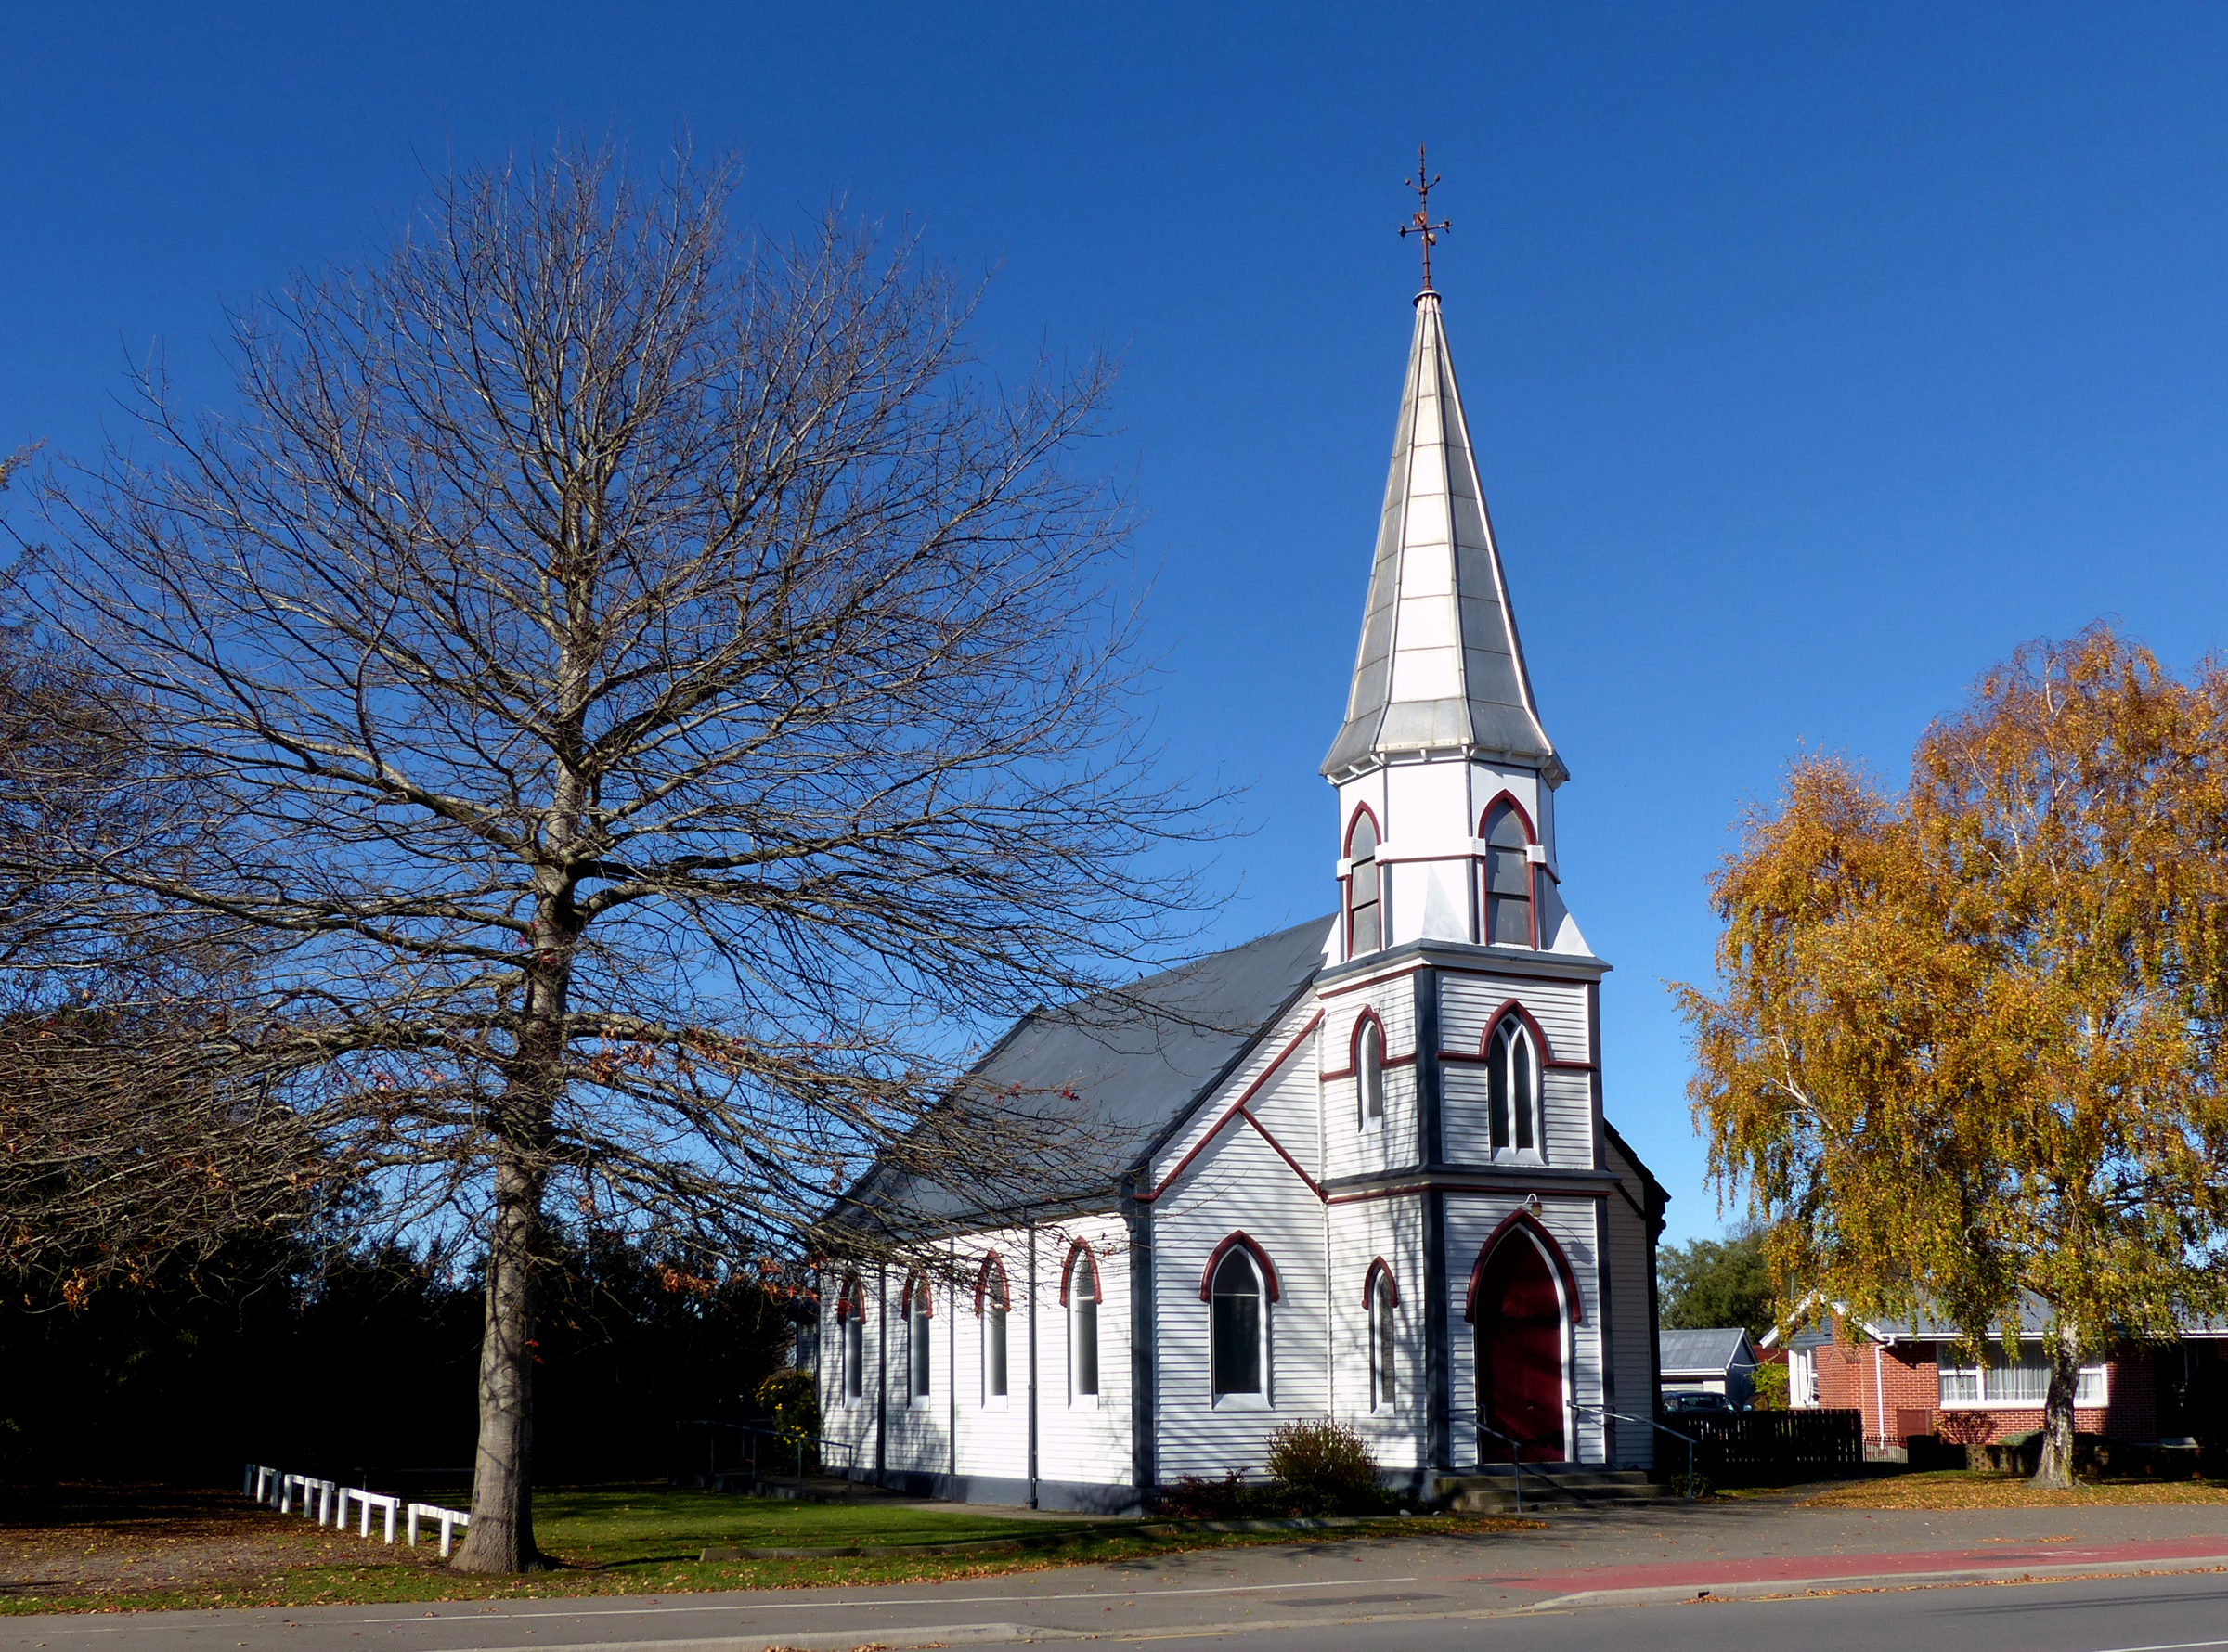
tree, building, tower, landmark, church, chapel, place of worship, publicdomain, spire, spires, steeple, churches, lumixfz200, steeples